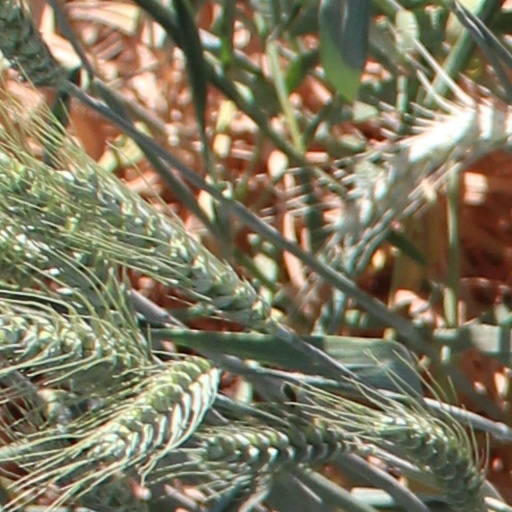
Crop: wheat